Mendocino Complex Fire

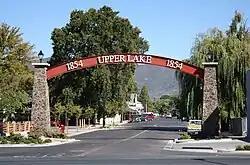
The community of Upper Lake was evacuated during the Mendocino Complex fires.

Portions of Highway CA-20 were closed from July 29 to August 8. On August 8, at 11:00 AM PDT, Highway CA-20 was open from Highway US-101 to Highway I-5.